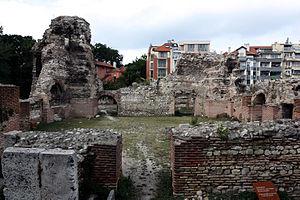
Les thermes romains de Varna sont un complexe d'anciens bains romains situé dans la ville portuaire de Varna, sur la mer Noire, au nord-est de la Bulgarie. Les thermes sont situés au sud-est de la ville moderne, qui à l'époque romaine était connue sous le nom de Odessus. Les bains ont été construits à la fin du IIᵉ siècle et se trouvent être les quatrièmes plus grands thermes d'Europe, et le plus grand des Balkans.